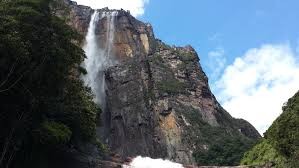
Landmark: Angel Falls